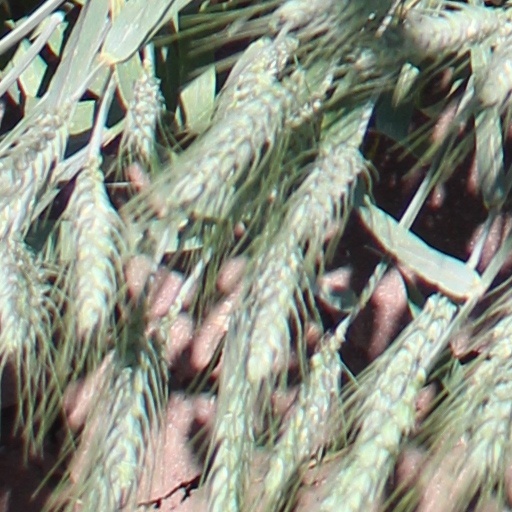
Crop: wheat